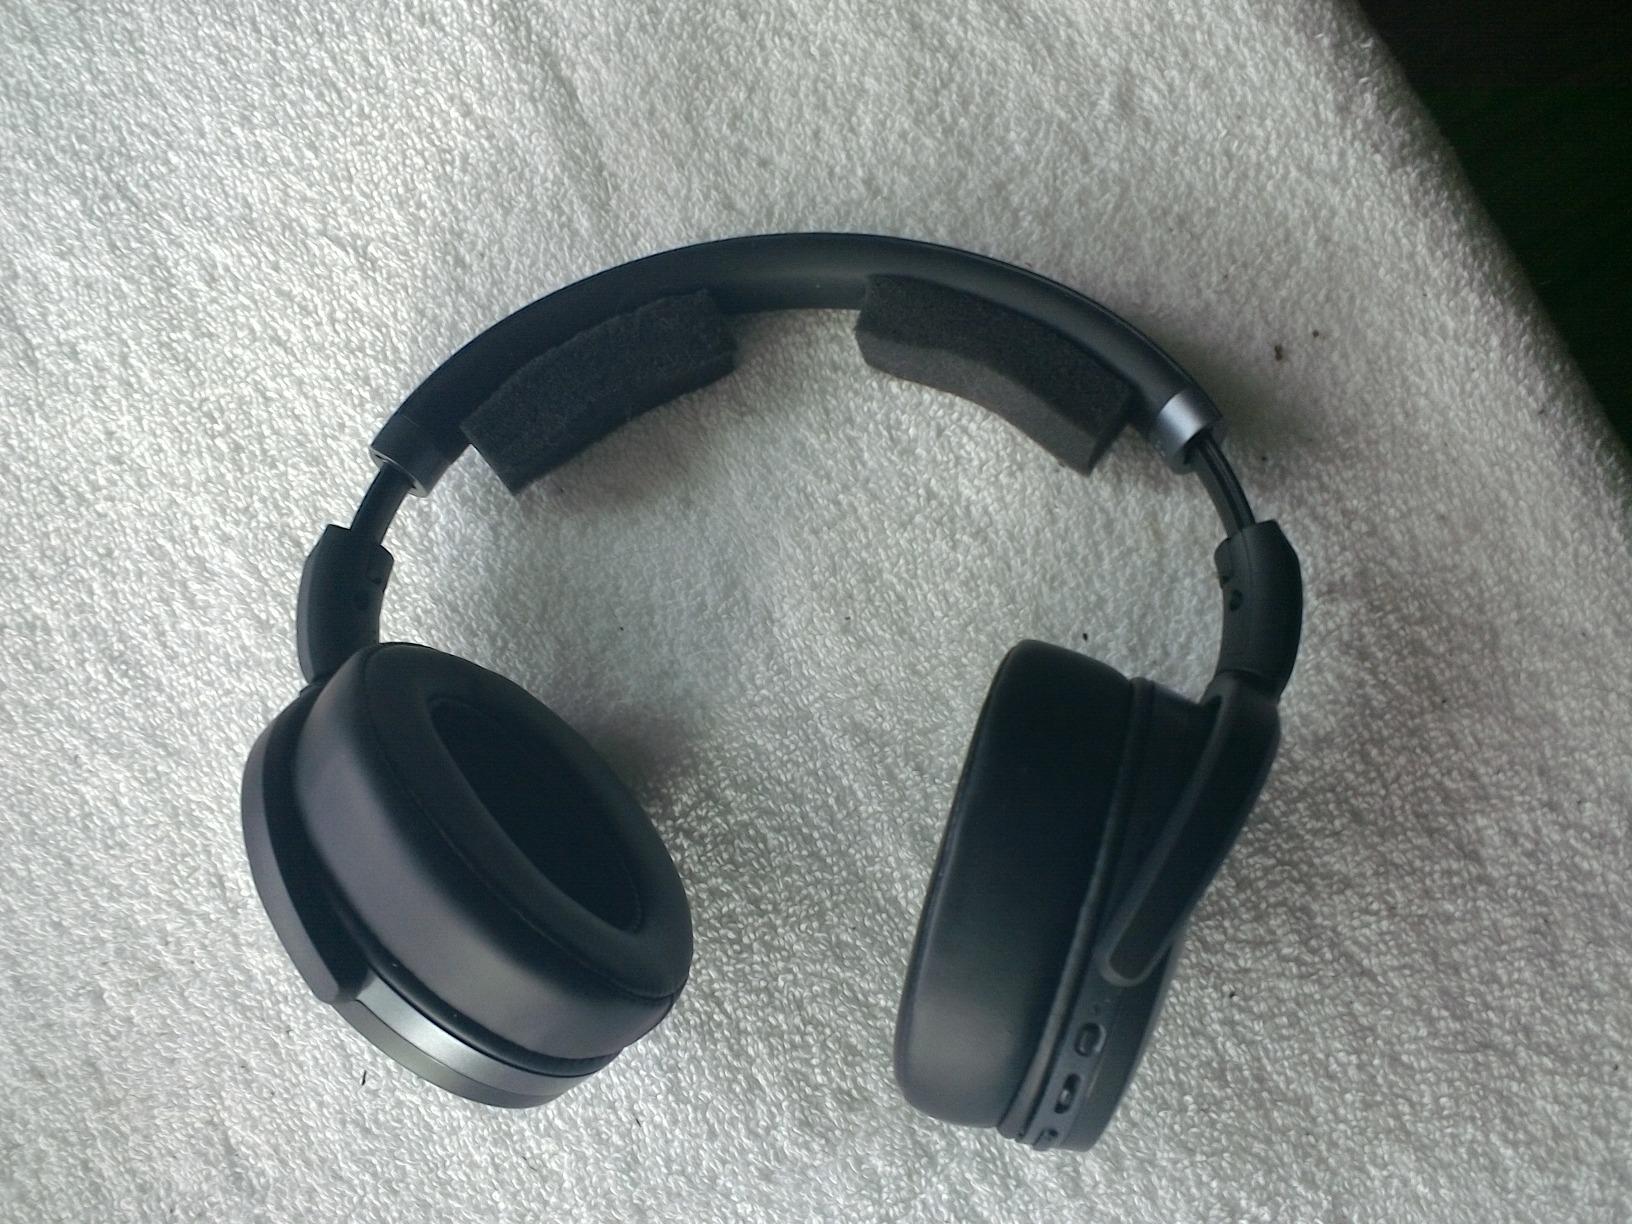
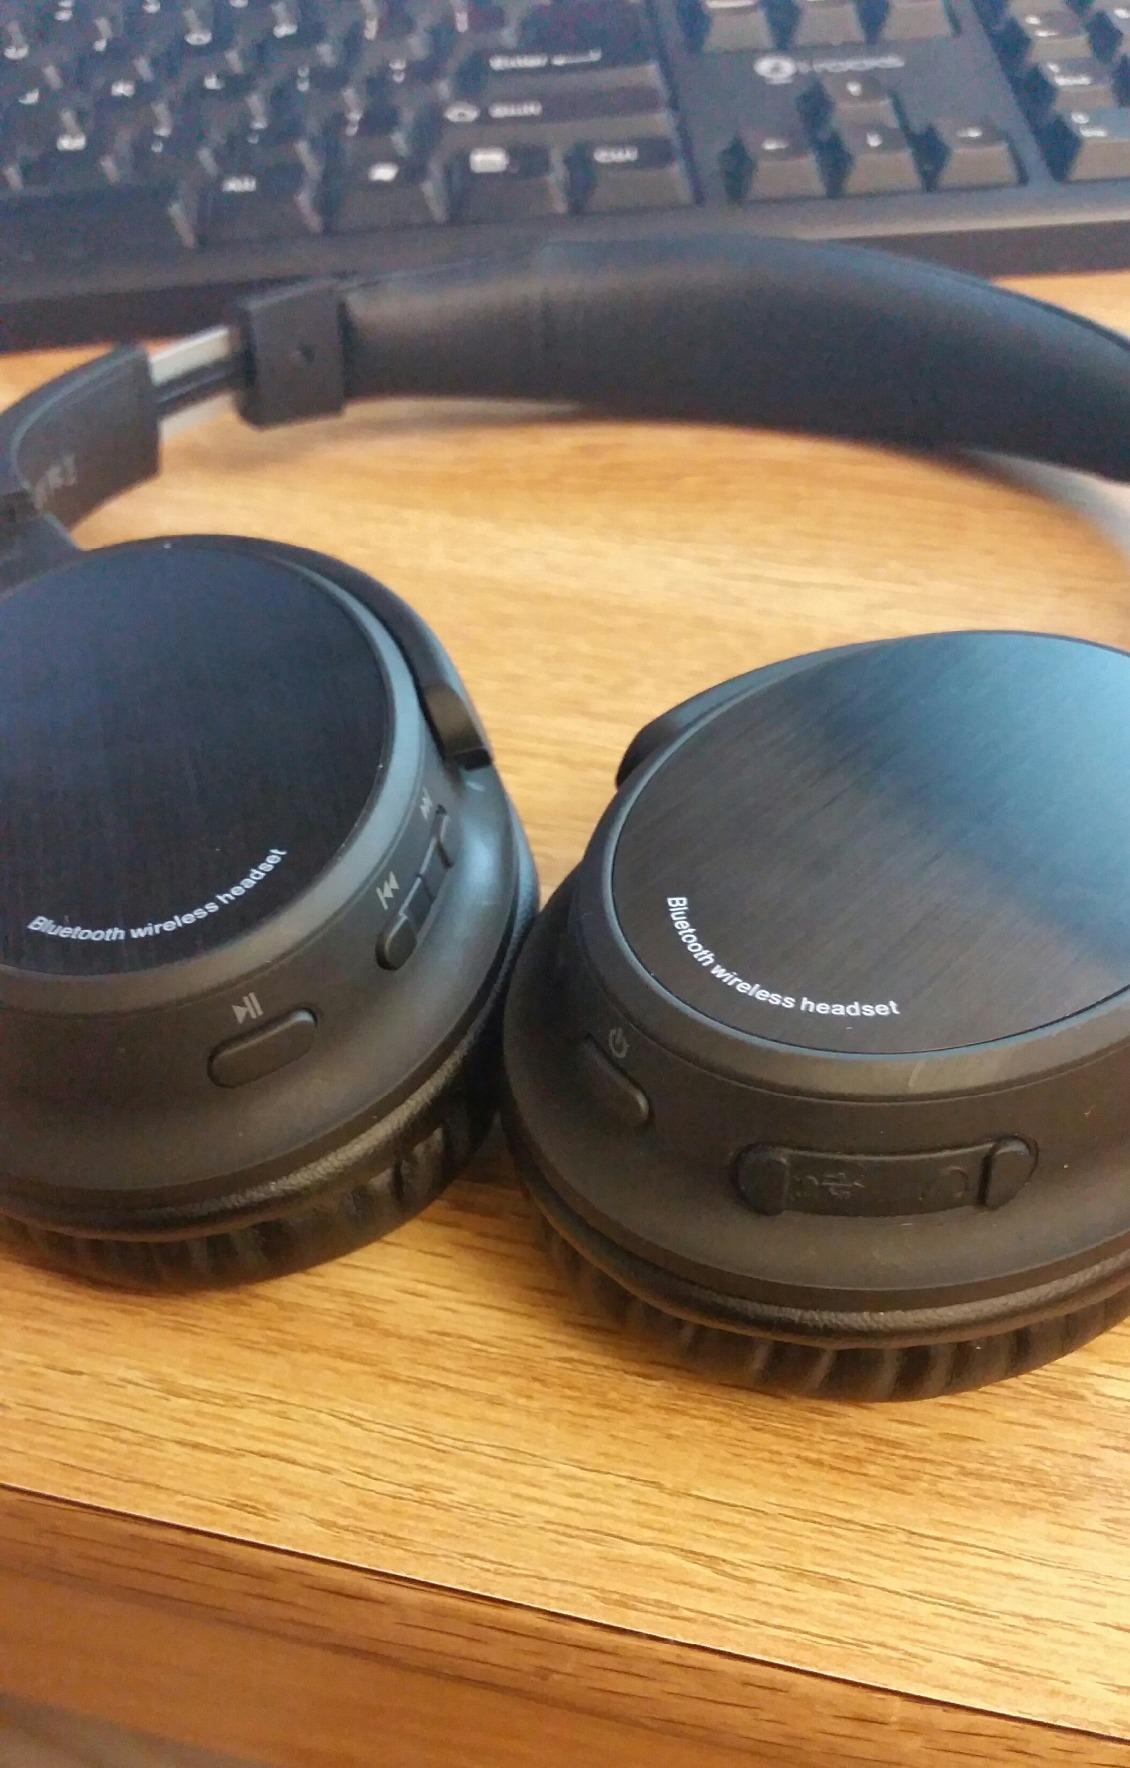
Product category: headphones
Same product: no